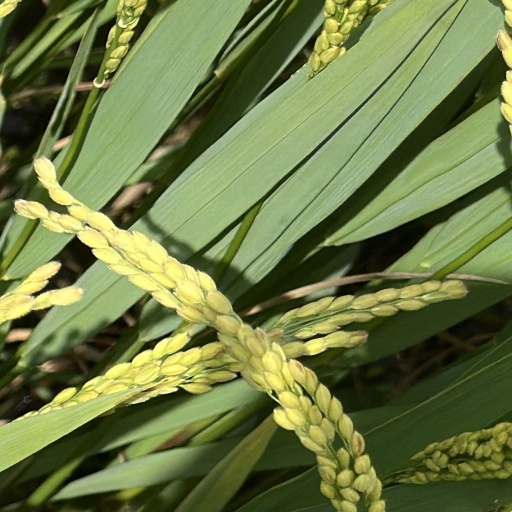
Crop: rice